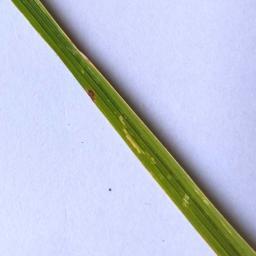
Label: Rice___Leaf_Blast